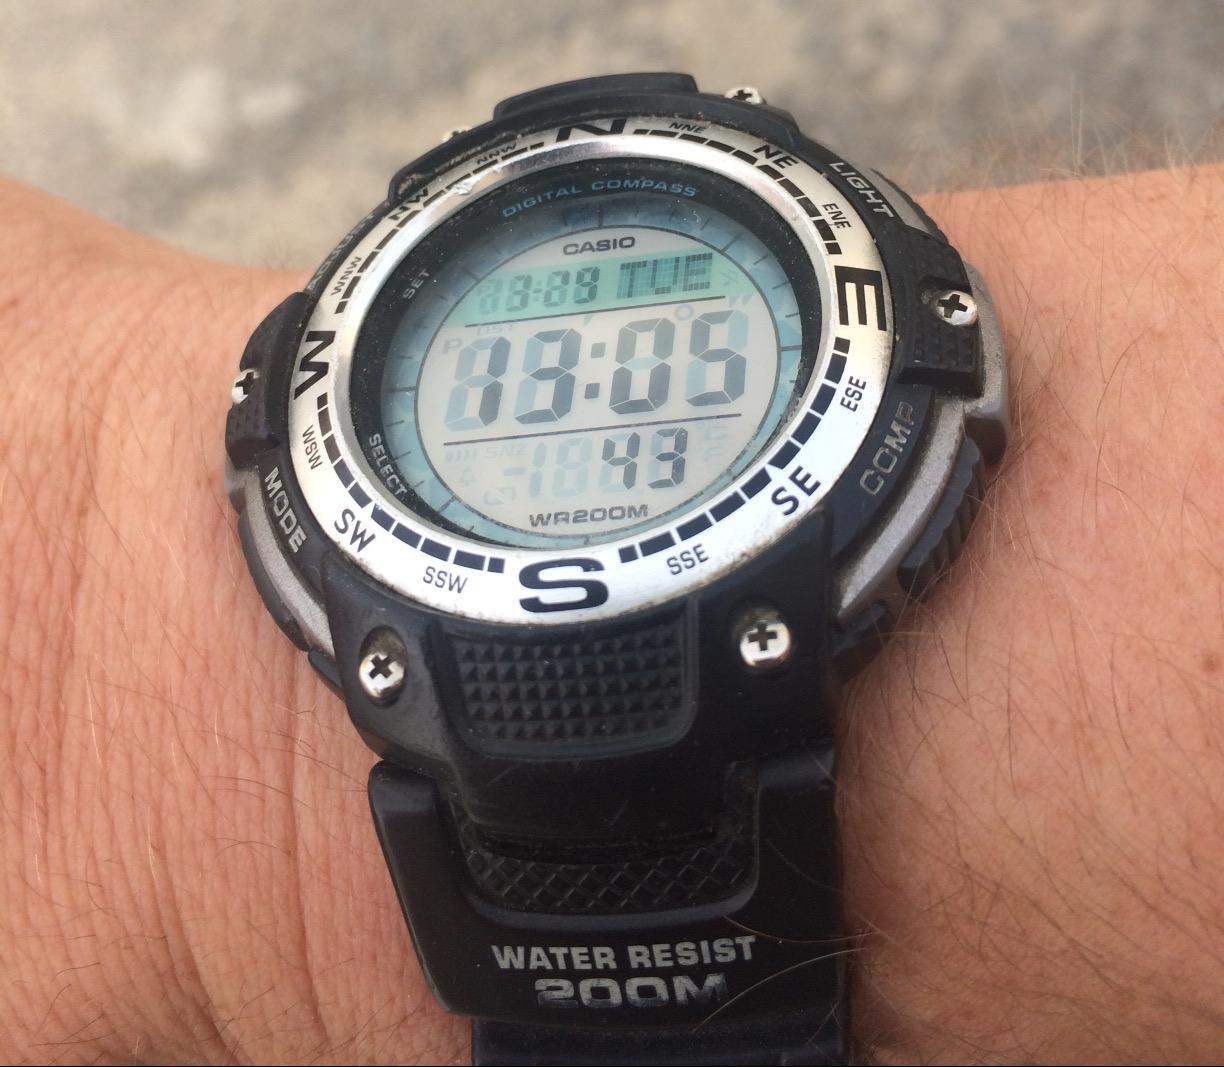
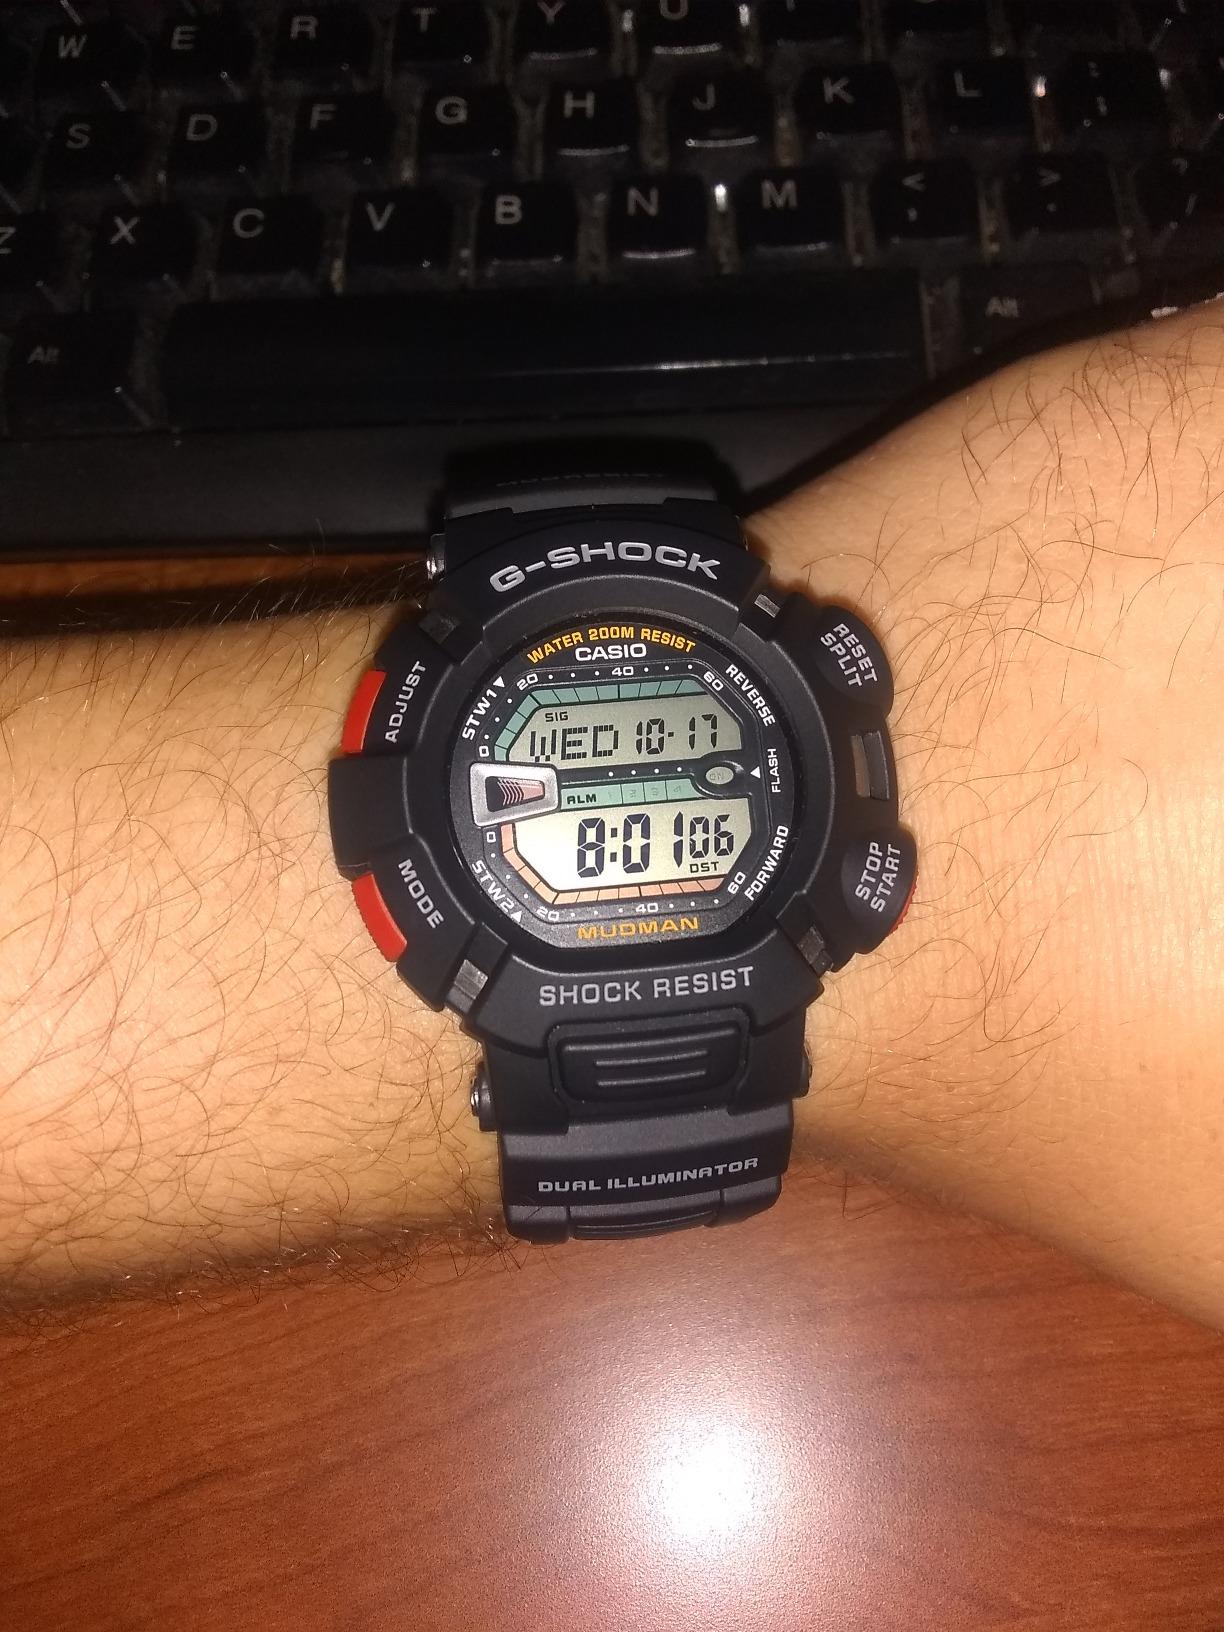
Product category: accessories_watch
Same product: no